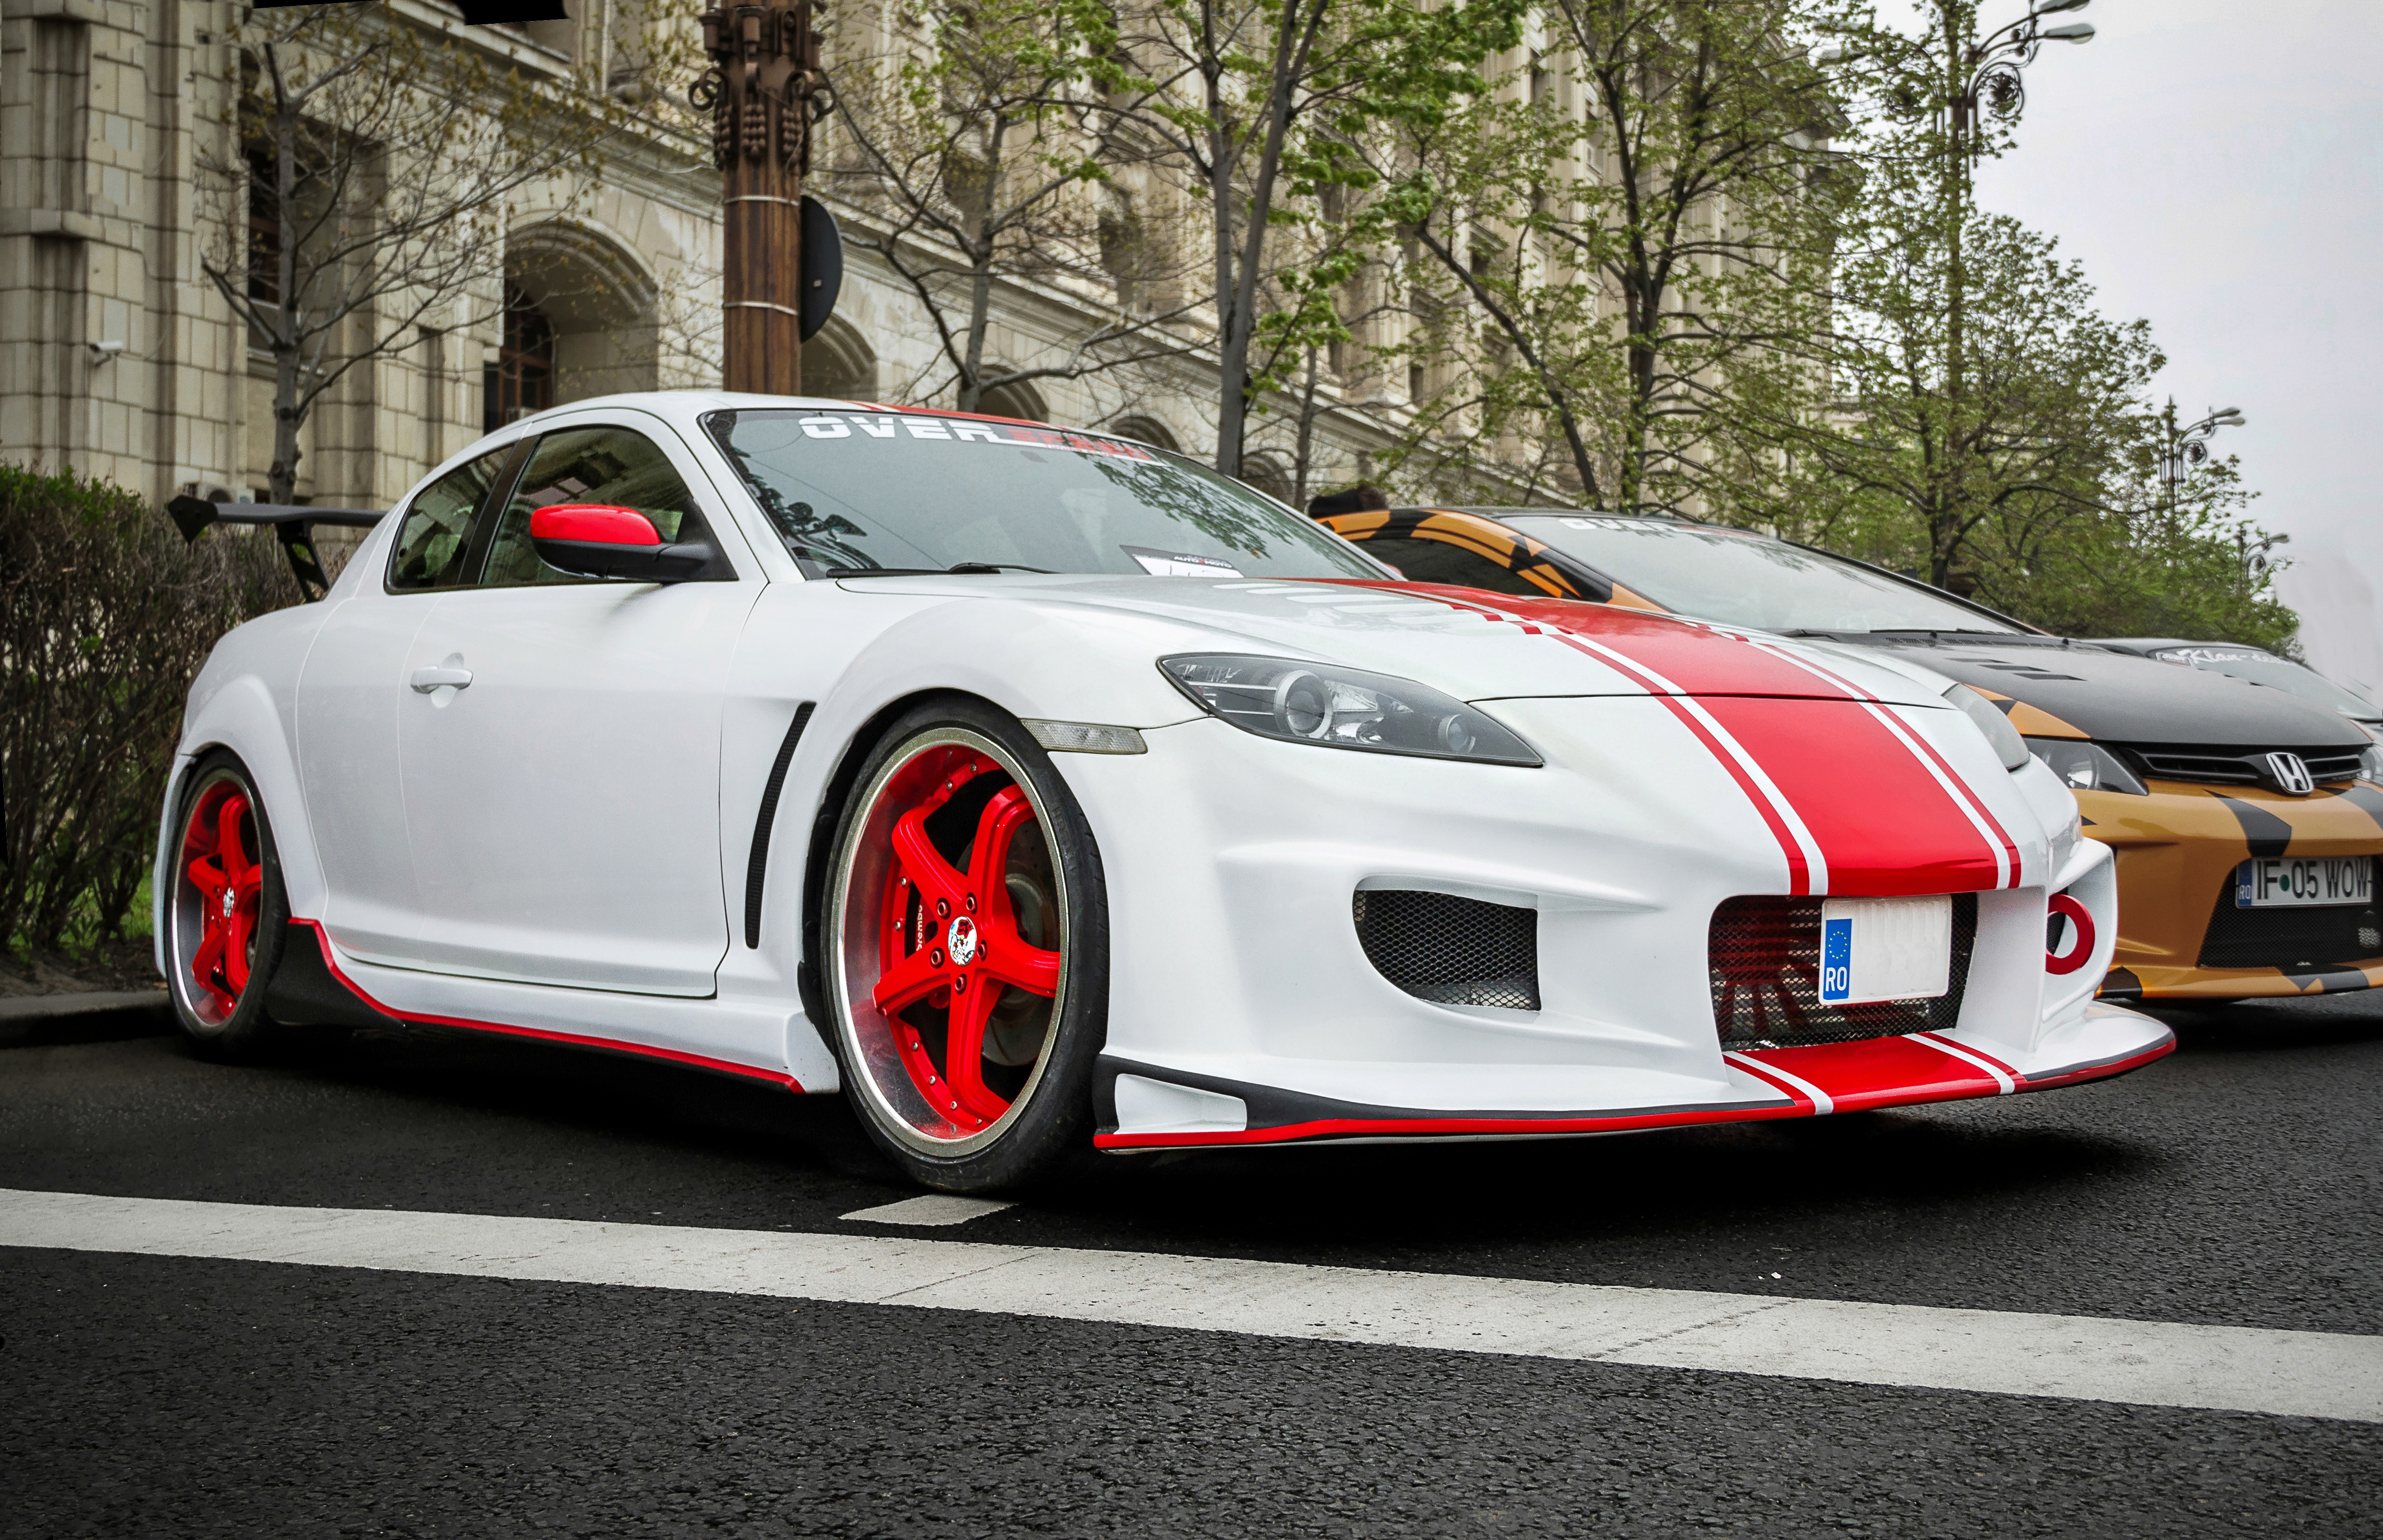
sport, car, wheel, automobile, transportation, vehicle, auto, sports car, bumper, supercar, design, rim, toyota, mazda, land vehicle, automobile make, automotive exterior, automotive design, mazda rx 8